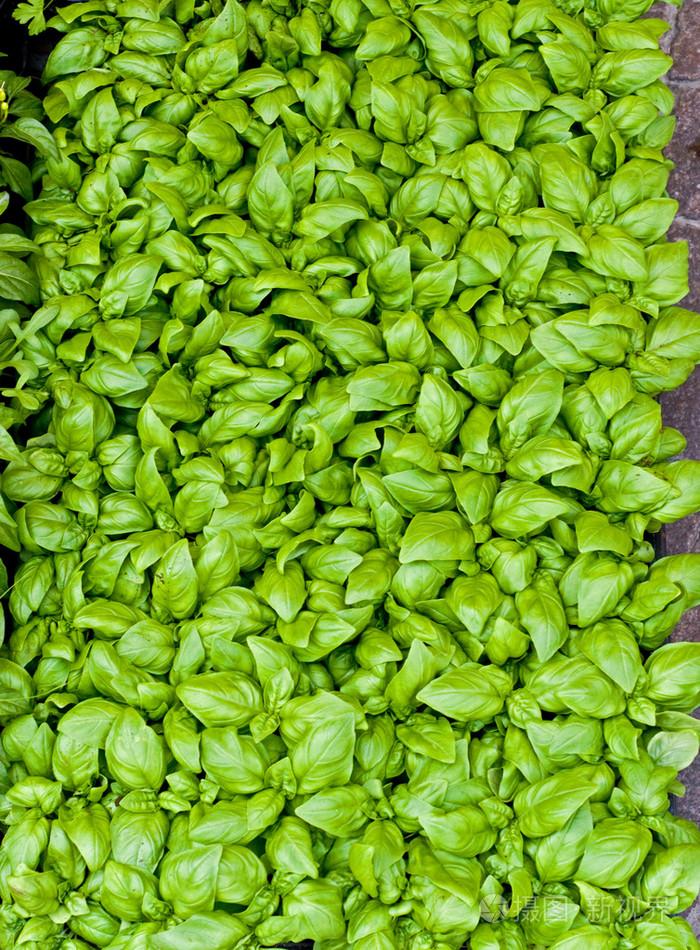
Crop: unknown
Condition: basil